Toyota concept vehicles (2010–2019)

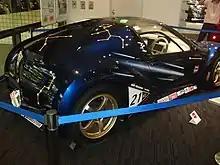
Toyota TES-ERA EV

The Toyota NS4 is a plug-in hybrid concept car unveiled at the January 2012 North American International Auto Show.